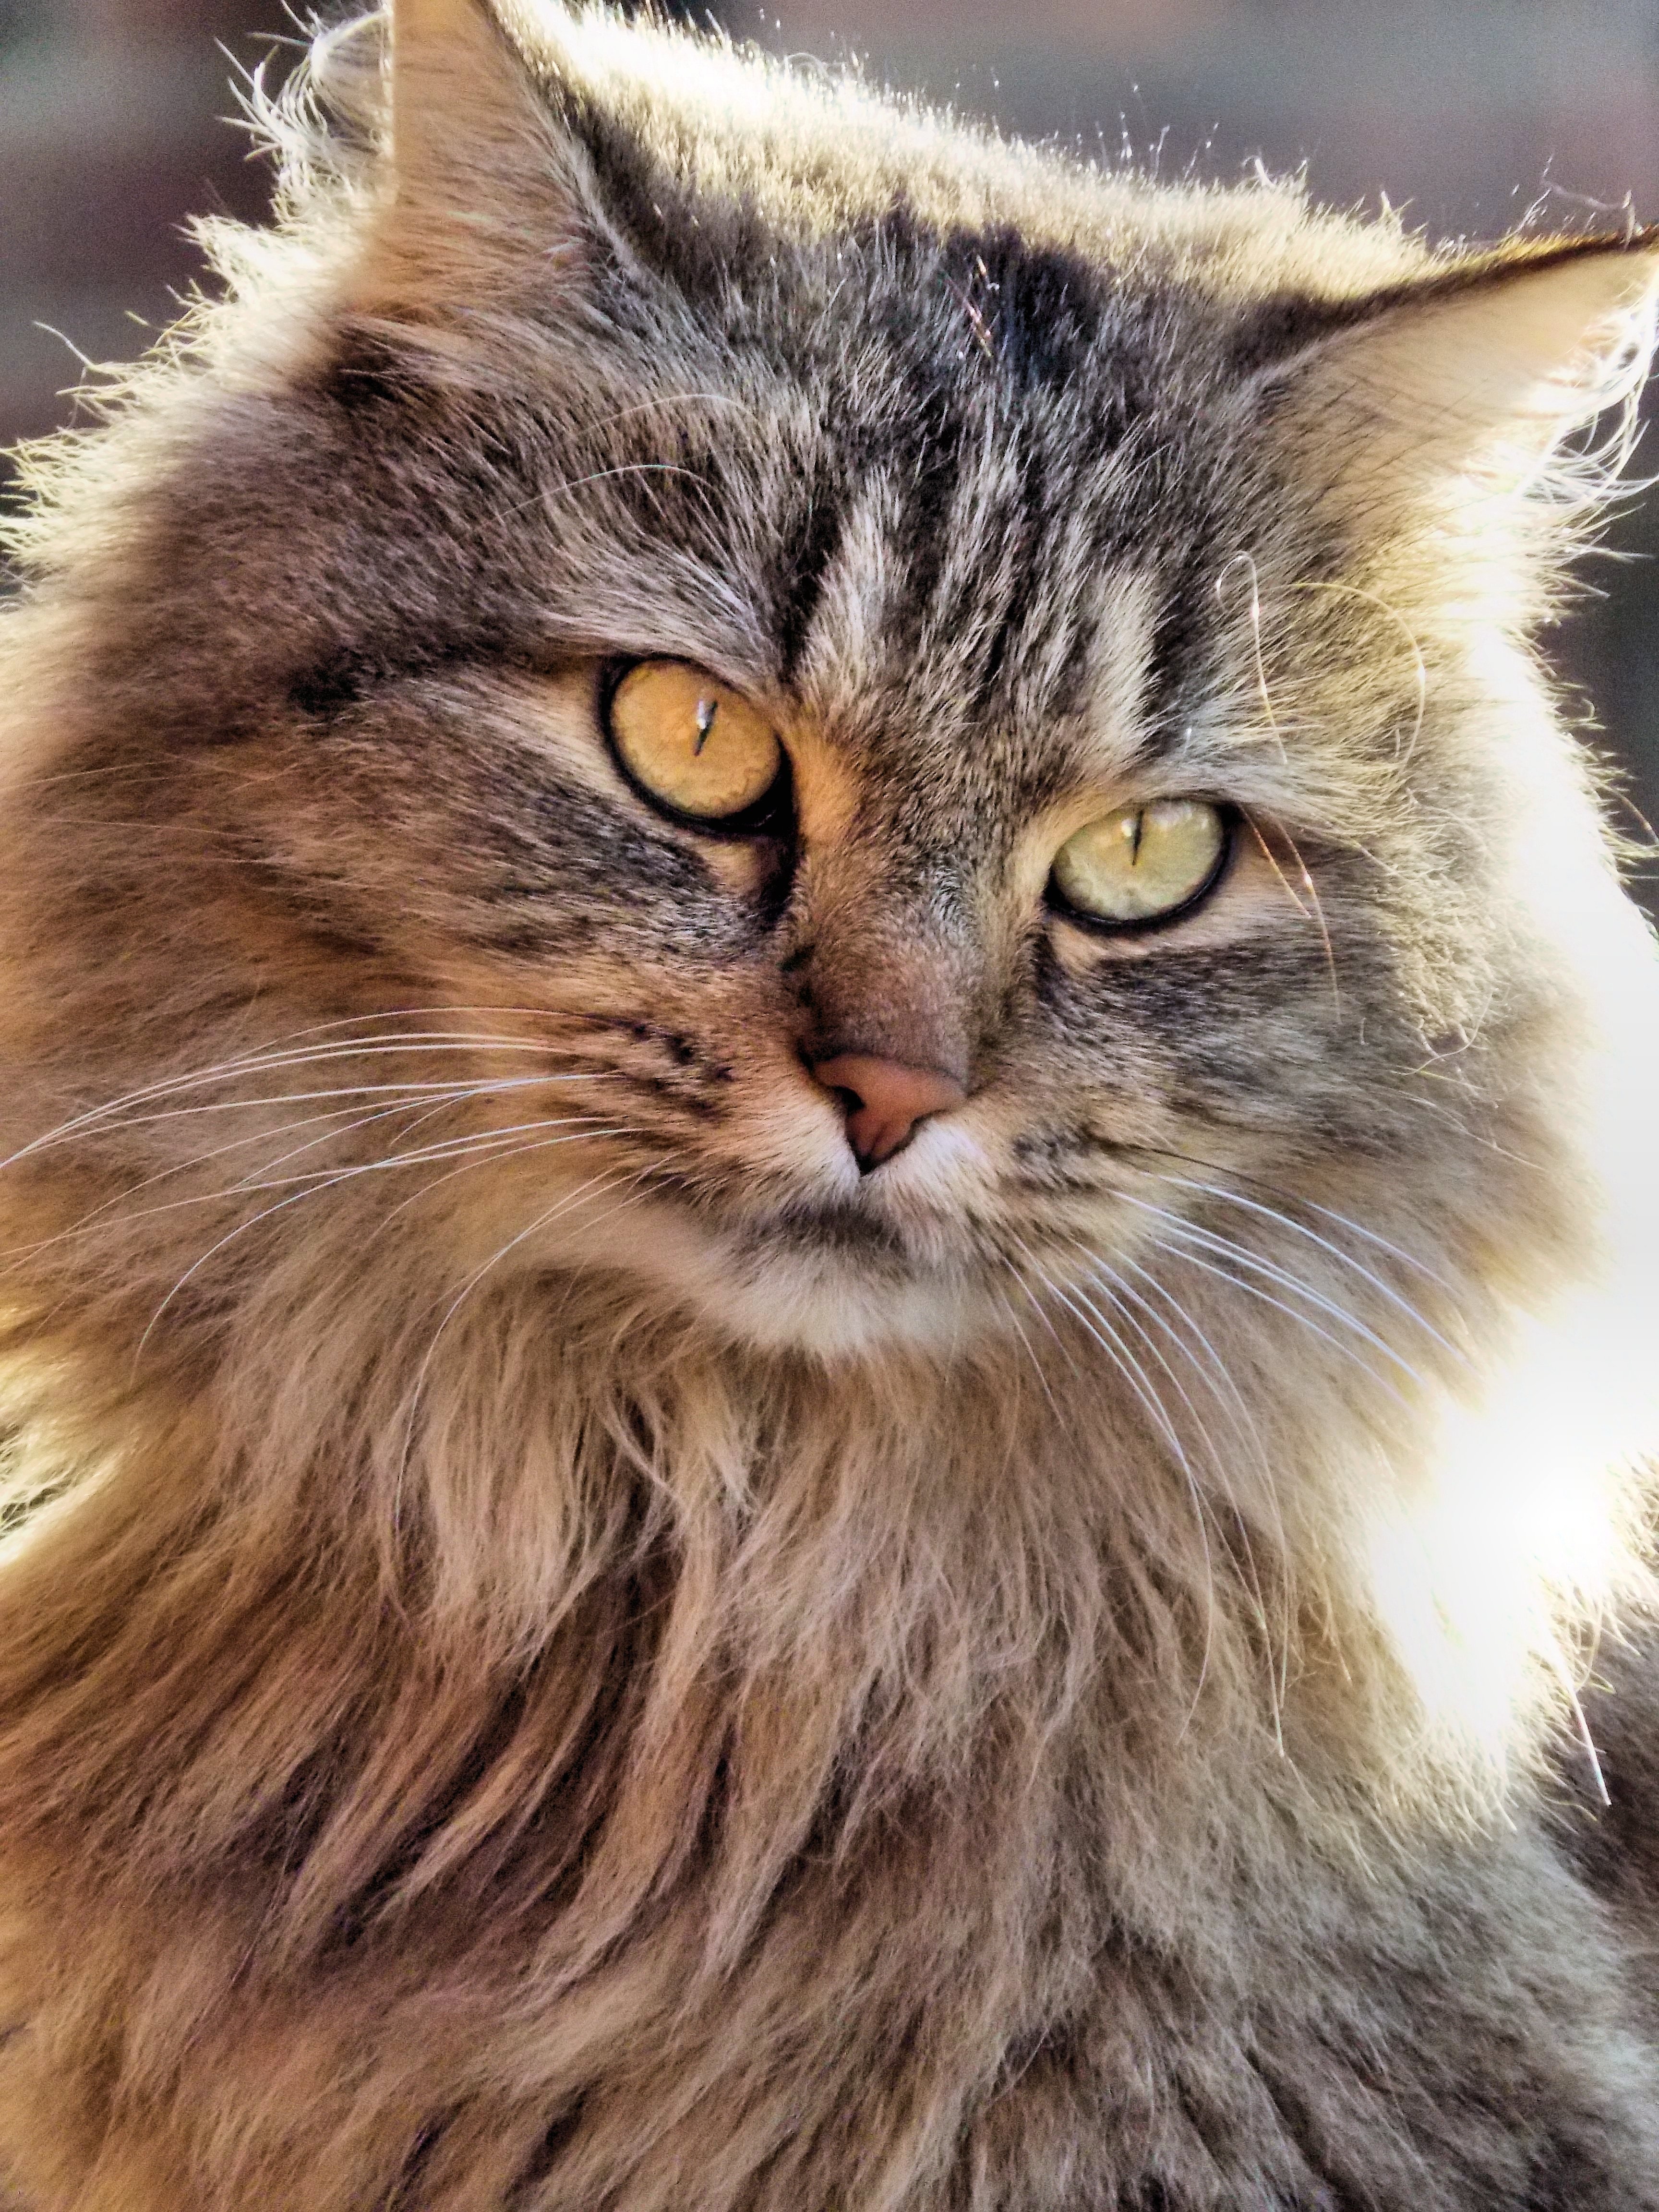
nature, cat, mammal, fauna, whiskers, vertebrate, siberian, maine coon, norwegian forest cat, mietze, wild cat, maincoon, small to medium sized cats, cat like mammal, carnivoran, domestic short haired cat, pixie bob, domestic long haired cat, british semi longhair